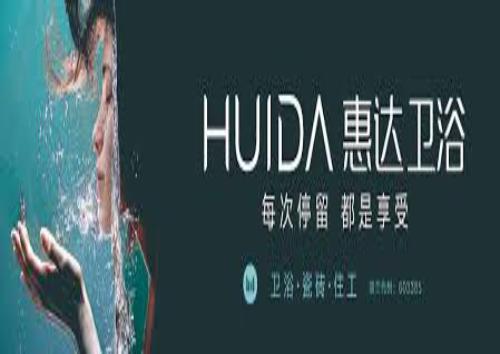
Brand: huida
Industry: Necessities